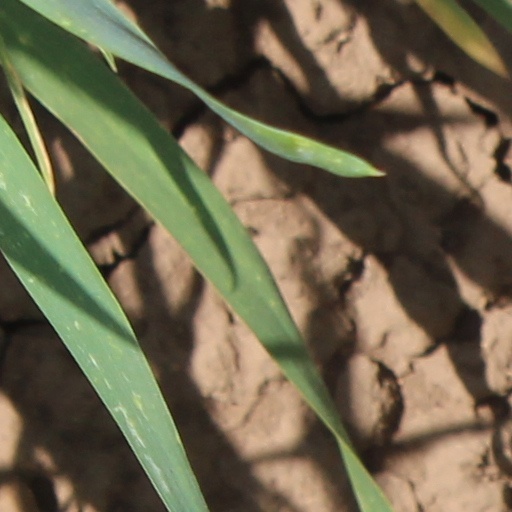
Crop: wheat